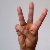
The image shows a hand gesture representing the letter 'W' in Indian Sign Language.